Comitán

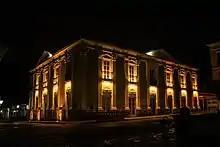
Junchavin Theater

Tourists in Comitán can see many touristic sights, including Mayan ruins, the Lagunas de Montebello, El Chiflon which is a series of waterfalls (this costs a few pesos to enter), Tenam Puente which is an archeological Mayan Cultural place, and others. Comitán is approximately 2 hours away from San Cristobal by bus and approximately 3 hours away from Tuxtla. It is common for locals to travel 2 hours on the bus to see San Cristobal and then travel an additional hour in order to reach Tuxtla.